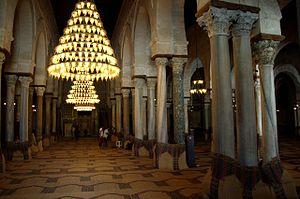
L'éclairage est l'ensemble des moyens qui permettent à l'homme de doter son environnement des conditions de luminosité qu'il estime nécessaires à son activité ou son agrément. L'éclairage associe une source lumineuse et d'éventuels dispositifs de type batteries, luminaires ou miroir/puits de lumière.